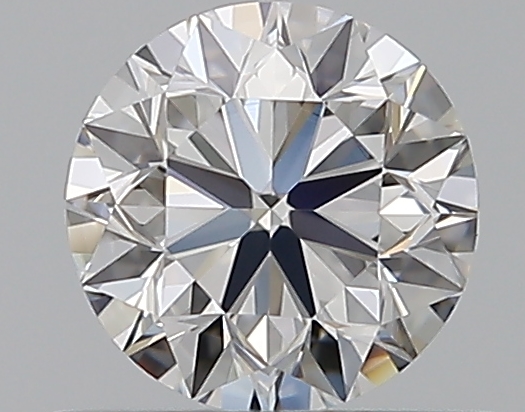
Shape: round
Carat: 0.5
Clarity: VVS1
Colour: E
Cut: VG
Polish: VG
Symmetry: EX
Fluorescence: N
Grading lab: GIA
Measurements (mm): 4.95 x 4.98 x 3.18